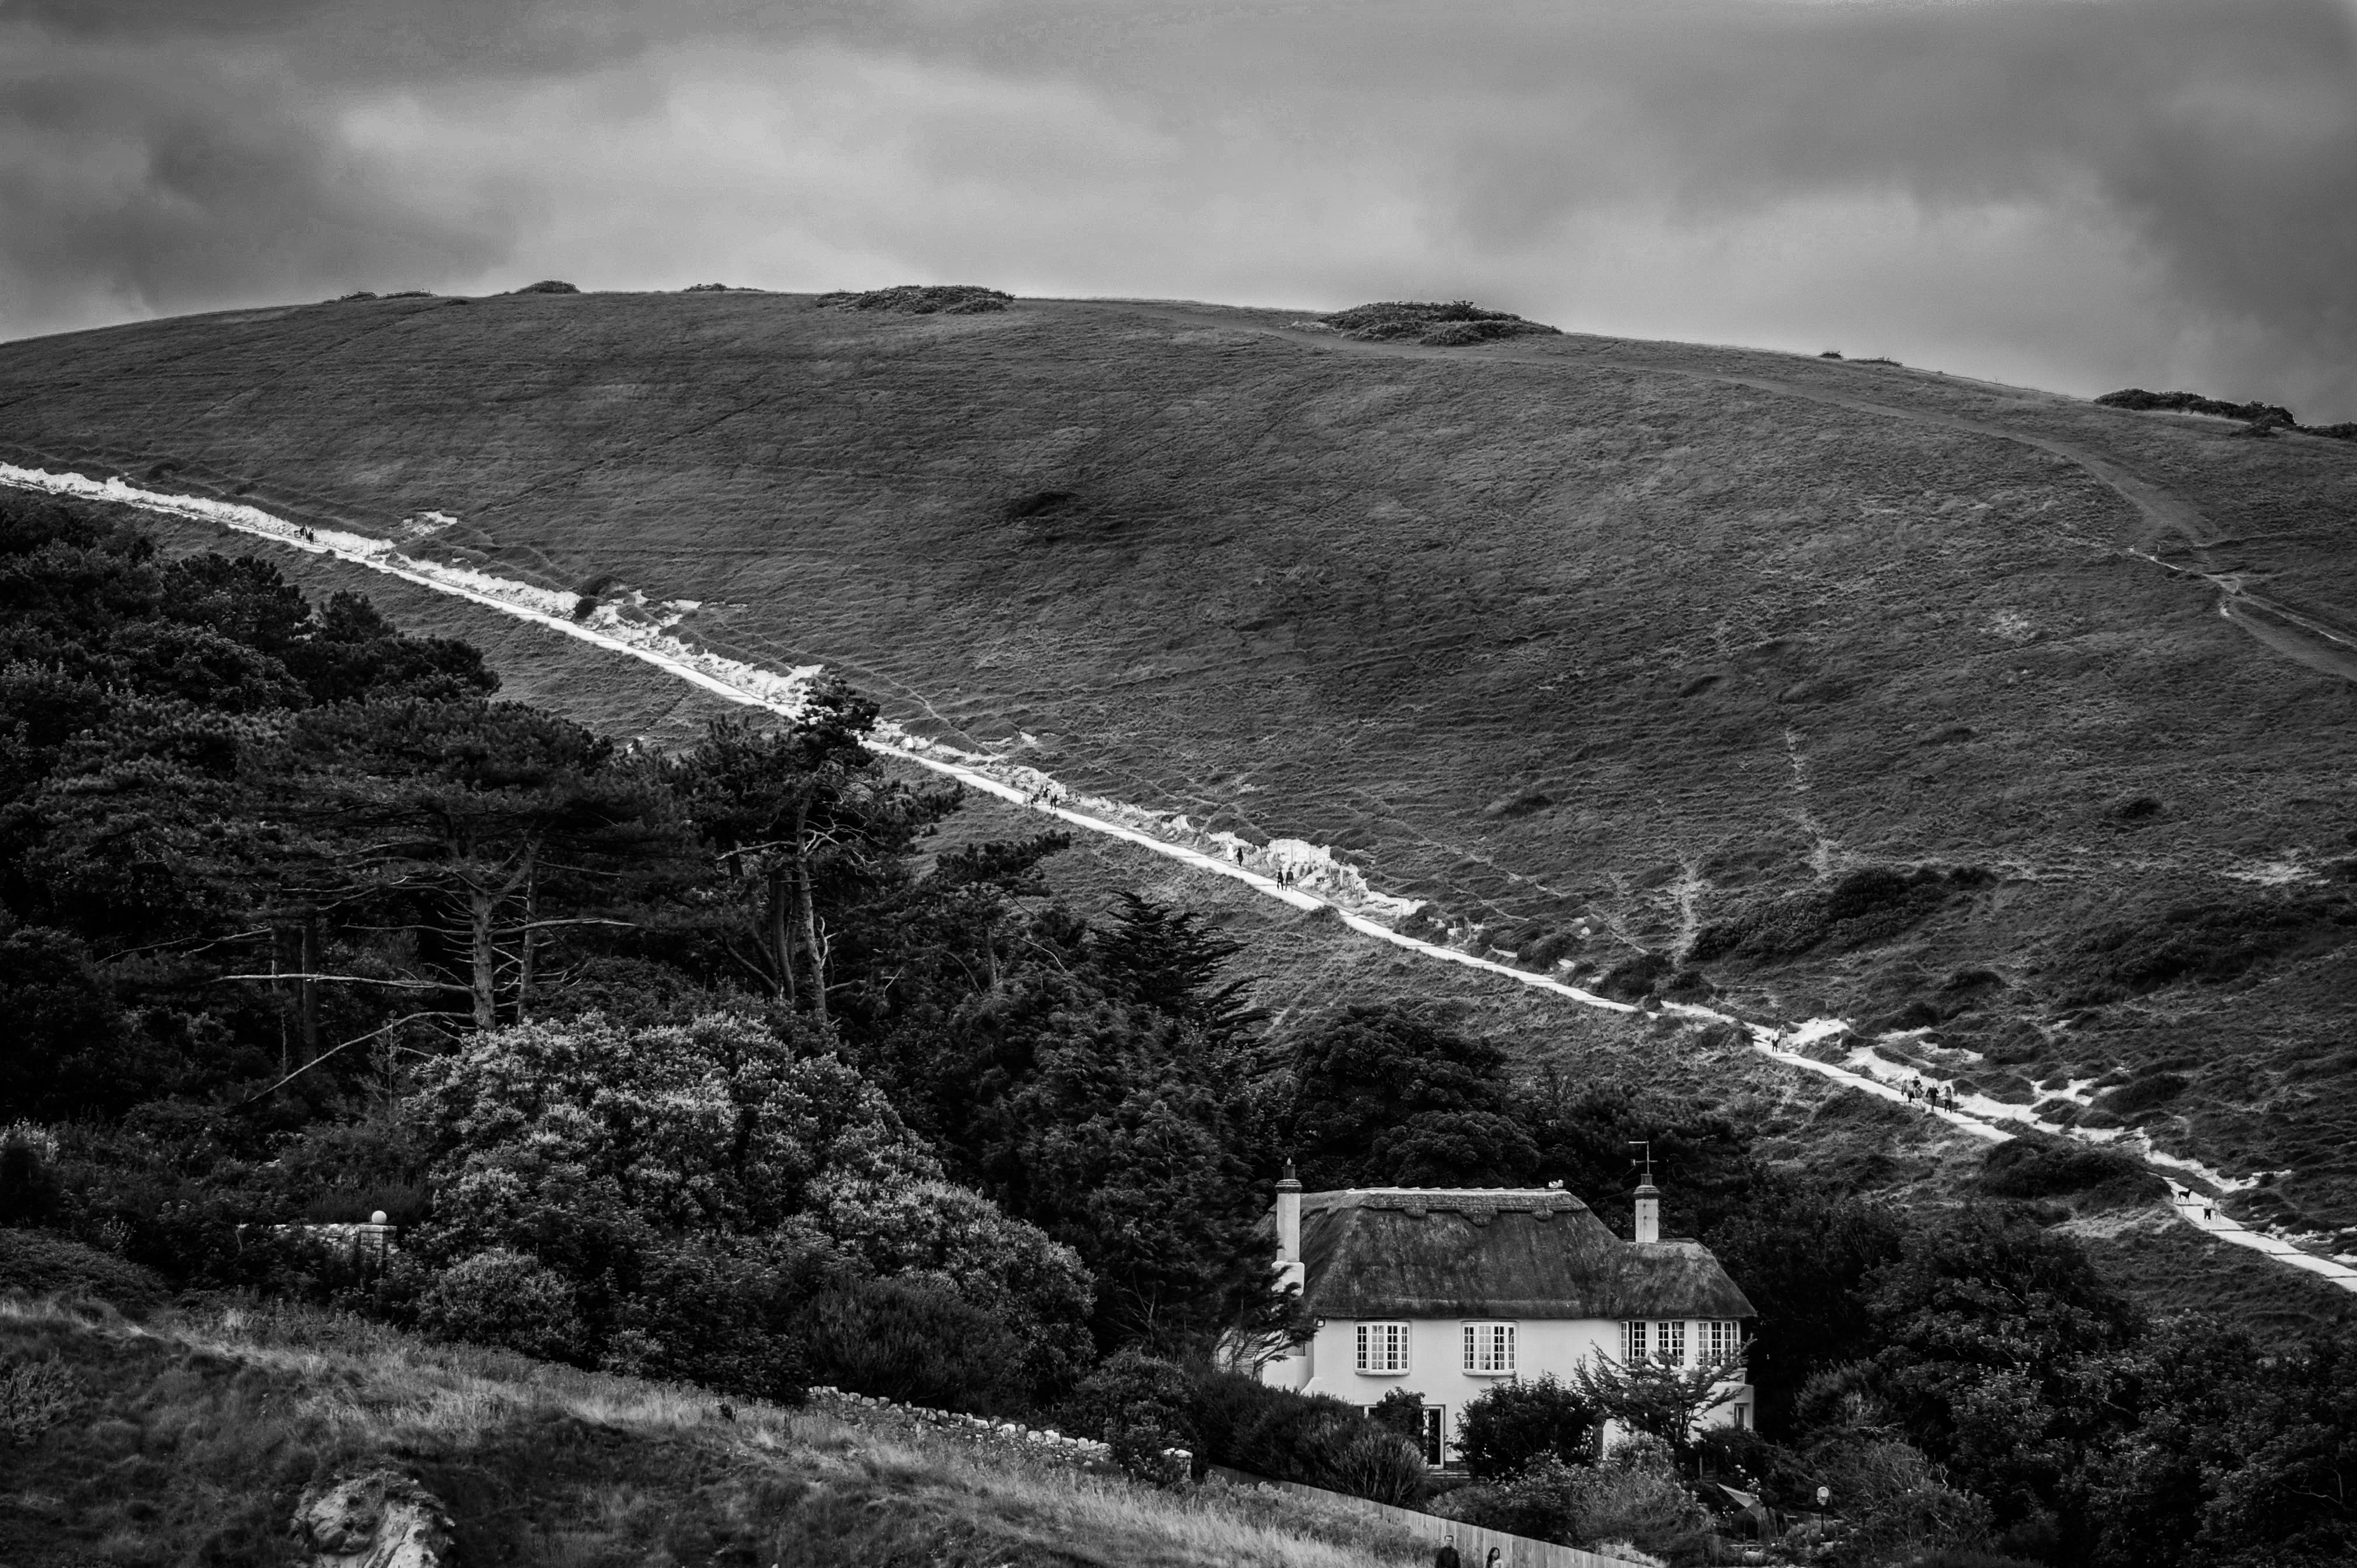
landscape, mountain, snow, cloud, black and white, track, road, photography, hill, transport, monochrome, rural area, aerial photography, monochrome photography, mountainous landforms